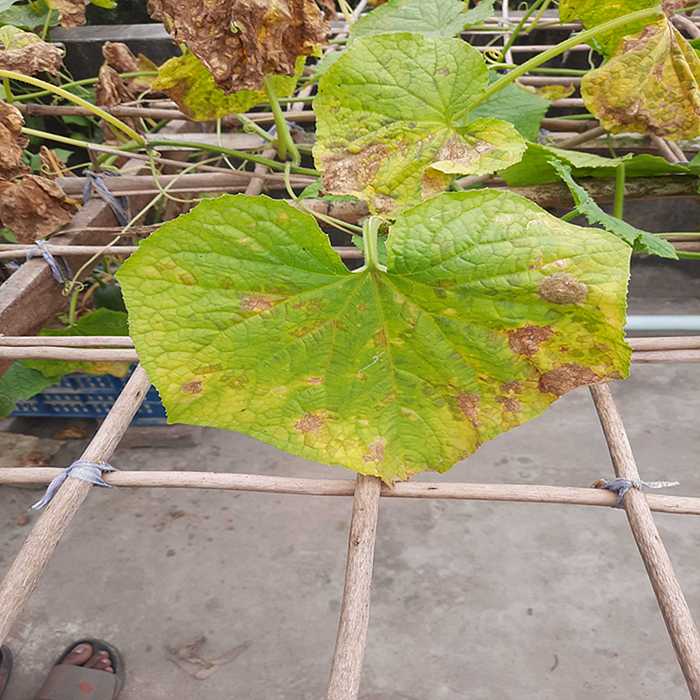
Plant: Cucumber
Label: Anthracnose lesions